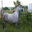
Label: horse